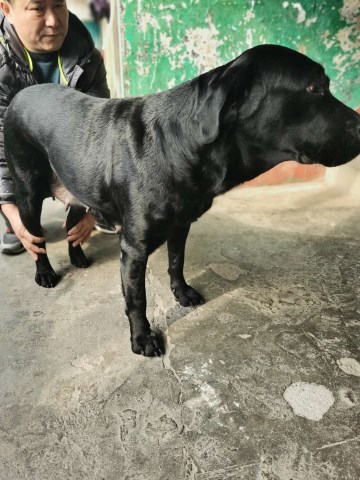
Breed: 3580-n000122-Labrador_retriever